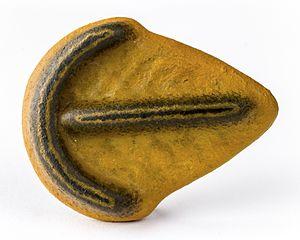
Parvancorina est un genre éteint de petits animaux benthiques en forme de bouclier, à symétrie bilatérale, qui vivaient à la fin de l'Édiacarien, il y a environ entre 565 et 540 Ma. Il possède quelques similitudes avec des arthropodes du Cambrien.